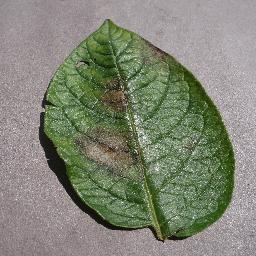
Label: Potato___Late_blight